Antoine-Alphonse Montfort

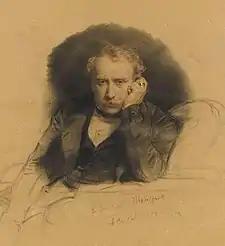
Antoine-Alphonse Montfort; portrait by Paul Delaroche

Antoine-Alphonse Montfort (3 April 1802 – 28 September 1884) was a French painter, best known for his Orientalist landscapes and genre scenes.